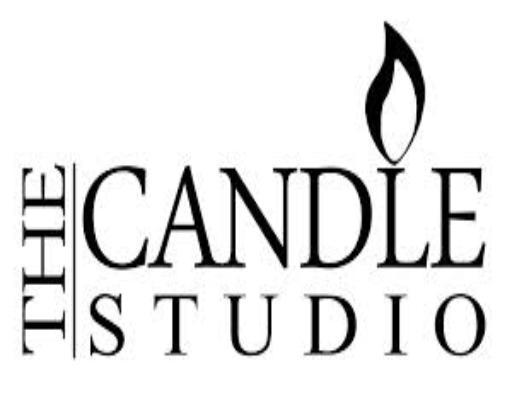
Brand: Candle
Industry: Necessities